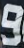
Number: 9